Developmental editing

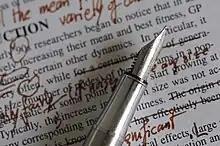
Edits made in red ink on a paper

Developmental editing is a form of writing support that comes into play before or during the production of a publishable manuscript, in fiction, non-fiction, and academic writing (including textbooks). As explained by Scott Norton in his book "Developmental editing: a handbook for freelancers, authors, and publishers", developmental editing involves "significant structuring or restructuring of a manuscript's discourse". Developmental editors are a type of language professional.